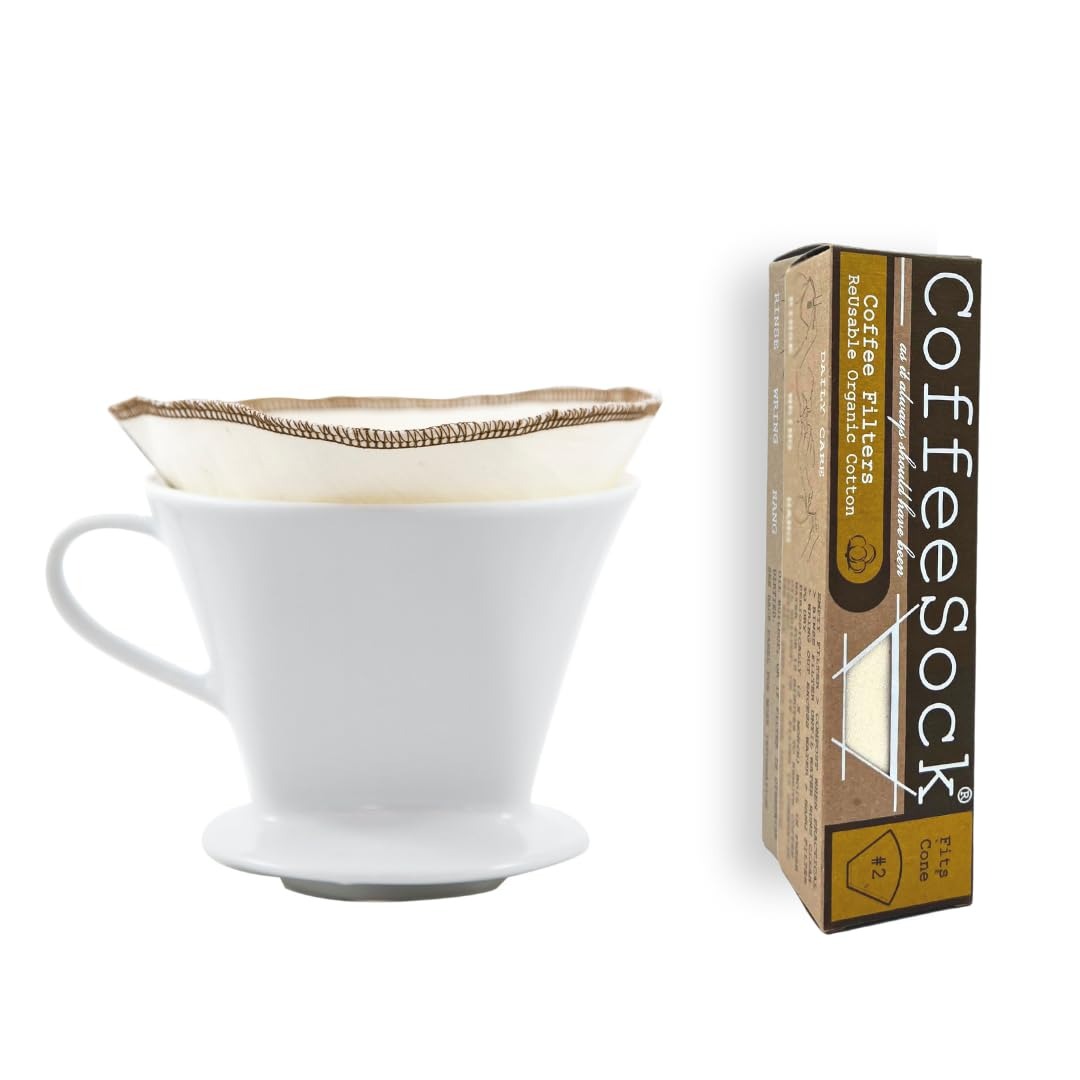
Item Name: CoffeeSock ’The Original’ Reusable 100% Organic Cotton Coffee Filters - 2 pk Cone #2 Filters | Coffee Sock Cloth Drip 2 Coffee Filter | Organic Cotton Alternative - Zero-Waste & Eco-Friendly - C2
Bullet Point 1: THE BEST FOR YOUR COFFEE: Start using natural, organic, sustainable filters for your coffee and taste the difference it can make every day. Our fabric is made to preserve the natural subtle flavors of even the highest grades of coffee.
Bullet Point 2: REUSABLE AND RELIABLE: These 2 Organic Cotton Filters will last about a year or more! Our cotton cloth filters are carefully graded to give you the perfect extraction from your beans every time. It's the easier, tastier, zero-waste way to make coffee!
Bullet Point 3: ECO-FRIENDLY BASKET FILTERS: This pack includes 2 Reusable #2 Cone Coffee Filters for drip and pour-over coffee makers (6.5" x 4.25"). Our fabric is sustainably sourced and American-made to last longer and perform better. These are zero-waste filters that are compostable once you're done with them. Find the exact filter you need at our Amazon store!
Bullet Point 4: BETTER BREWING: Our Reusable Cotton Coffee Filters give you a better more consistent brew. When you start brewing much of the flavor is held back, but by the end when the single-use paper starts to break down, it contaminates your coffee and allows grounds to enter the brew.
Bullet Point 5: COFFEESOCK: CoffeeSock started over 10 years ago to create all-natural, organic, sustainable filters for your coffee. Over the years we have tweaked our socks to absolute brewing perfection. All of our products are American made and we're proud to serve customers across the USA!
Product Description: <b>CoffeeSock: #2 Cone Reusable Coffee Filters for Pour-Over and Drip Coffee Makers (2 Filters, 6.5" x 4.25" each)</b><br>CoffeeSock are natural filters, with better flavor, that make a more reliable brew for less money than buying single-use paper filters! There's no reason not to go reusable! CoffeeSock filters are made from organic sustainably harvested cotton. Get the best for your home and for your coffee from CoffeeSock!<br><br><b>Everything You Need</b><br>Each set of 2 CoffeeSock filters lasts about a year. They're easy to use and maintain. Just place the filter like you normally would and make your coffee. Rinse the filter when you're done and let it dry out before the next use. There's no need to use soap, but you can use a mild detergent if you'd like. Our eco-friendly filters are made to be zero-waste, the fabric is compostable once you're done with it.<br><br>We create filters for a wide variety of coffee brewers from pour over, to drip, to traditional cones and baskets of various sizes. We have filters for 3-6 cup baskets, 6-12 cup baskets, Chemex 3 Cup and 6-13 Cup Carafes, #2, #4, and #6 Cones, Hario v60 01 02 and 03 filters, and Kalita Wave 155 and 185. Visit our Amazon store to view our full range of coffee filters, nut milk filters, tea bags, cold brew filters, and more.<br><br>CoffeeSock<br><br>CoffeeSock was started in 2011 to create a superior class of organic sustainable coffee filters that you can use guilt-free. Over the years we've tweaked and perfected our filters to last longer than any other and preserve even the most subtle flavors of the highest grades of gourmet coffee. We make all of our filters in the USA in Austin, Texas. Get the best for your home and for your life from CoffeeSock!<br><br>
Value: 2.0
Unit: Count

Price: 12.99